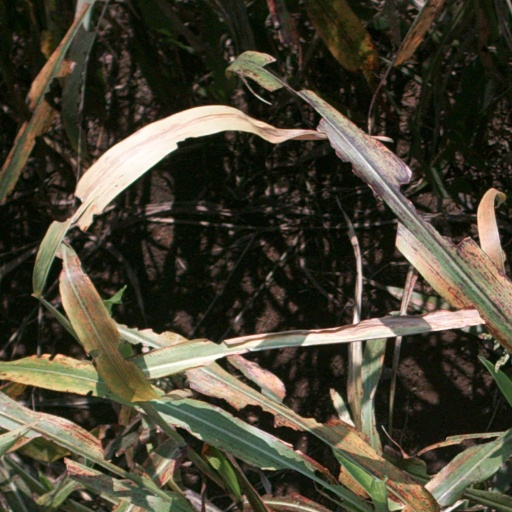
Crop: sorghum